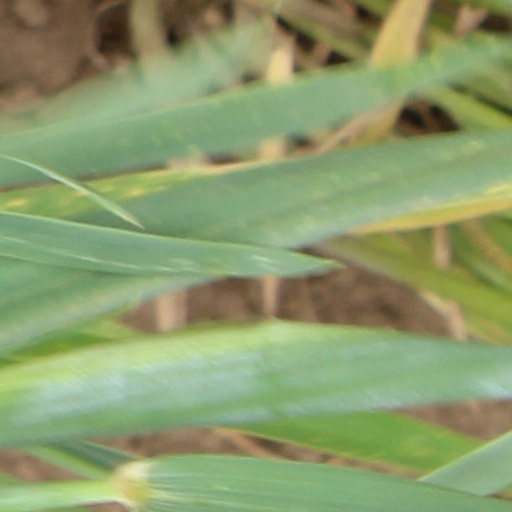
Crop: wheat